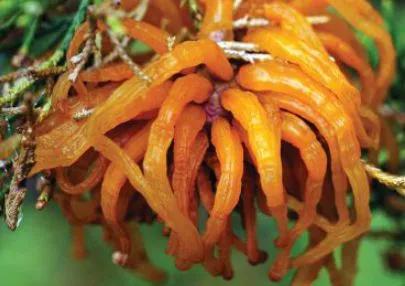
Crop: apple
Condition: rust